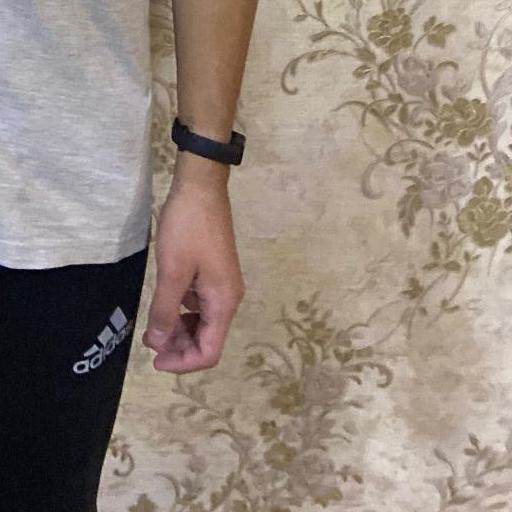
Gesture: no_gesture